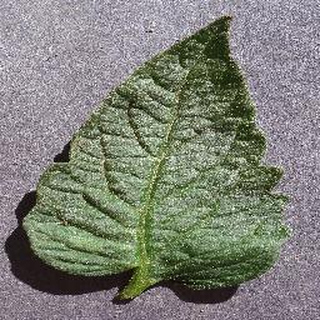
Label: healthy_tomato